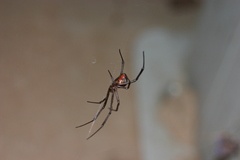
Species: Lactrodectus_hesperus